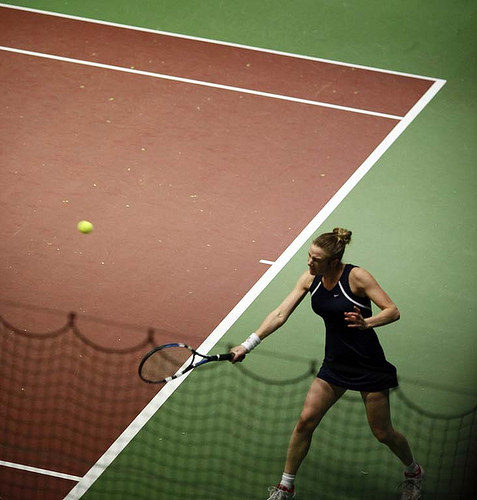
vận động viên tennis nữ đang cầm vợt đánh bóng trên sân